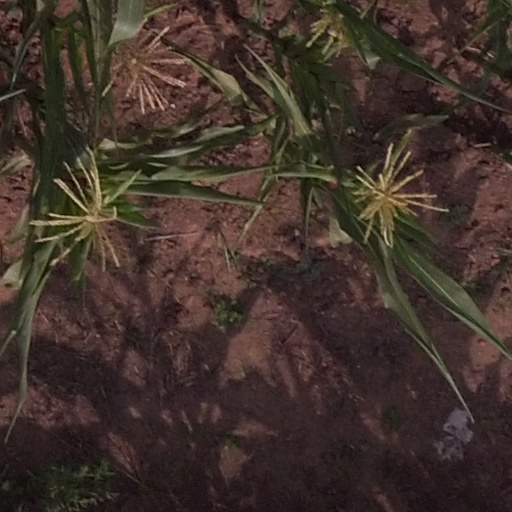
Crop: maize; corn